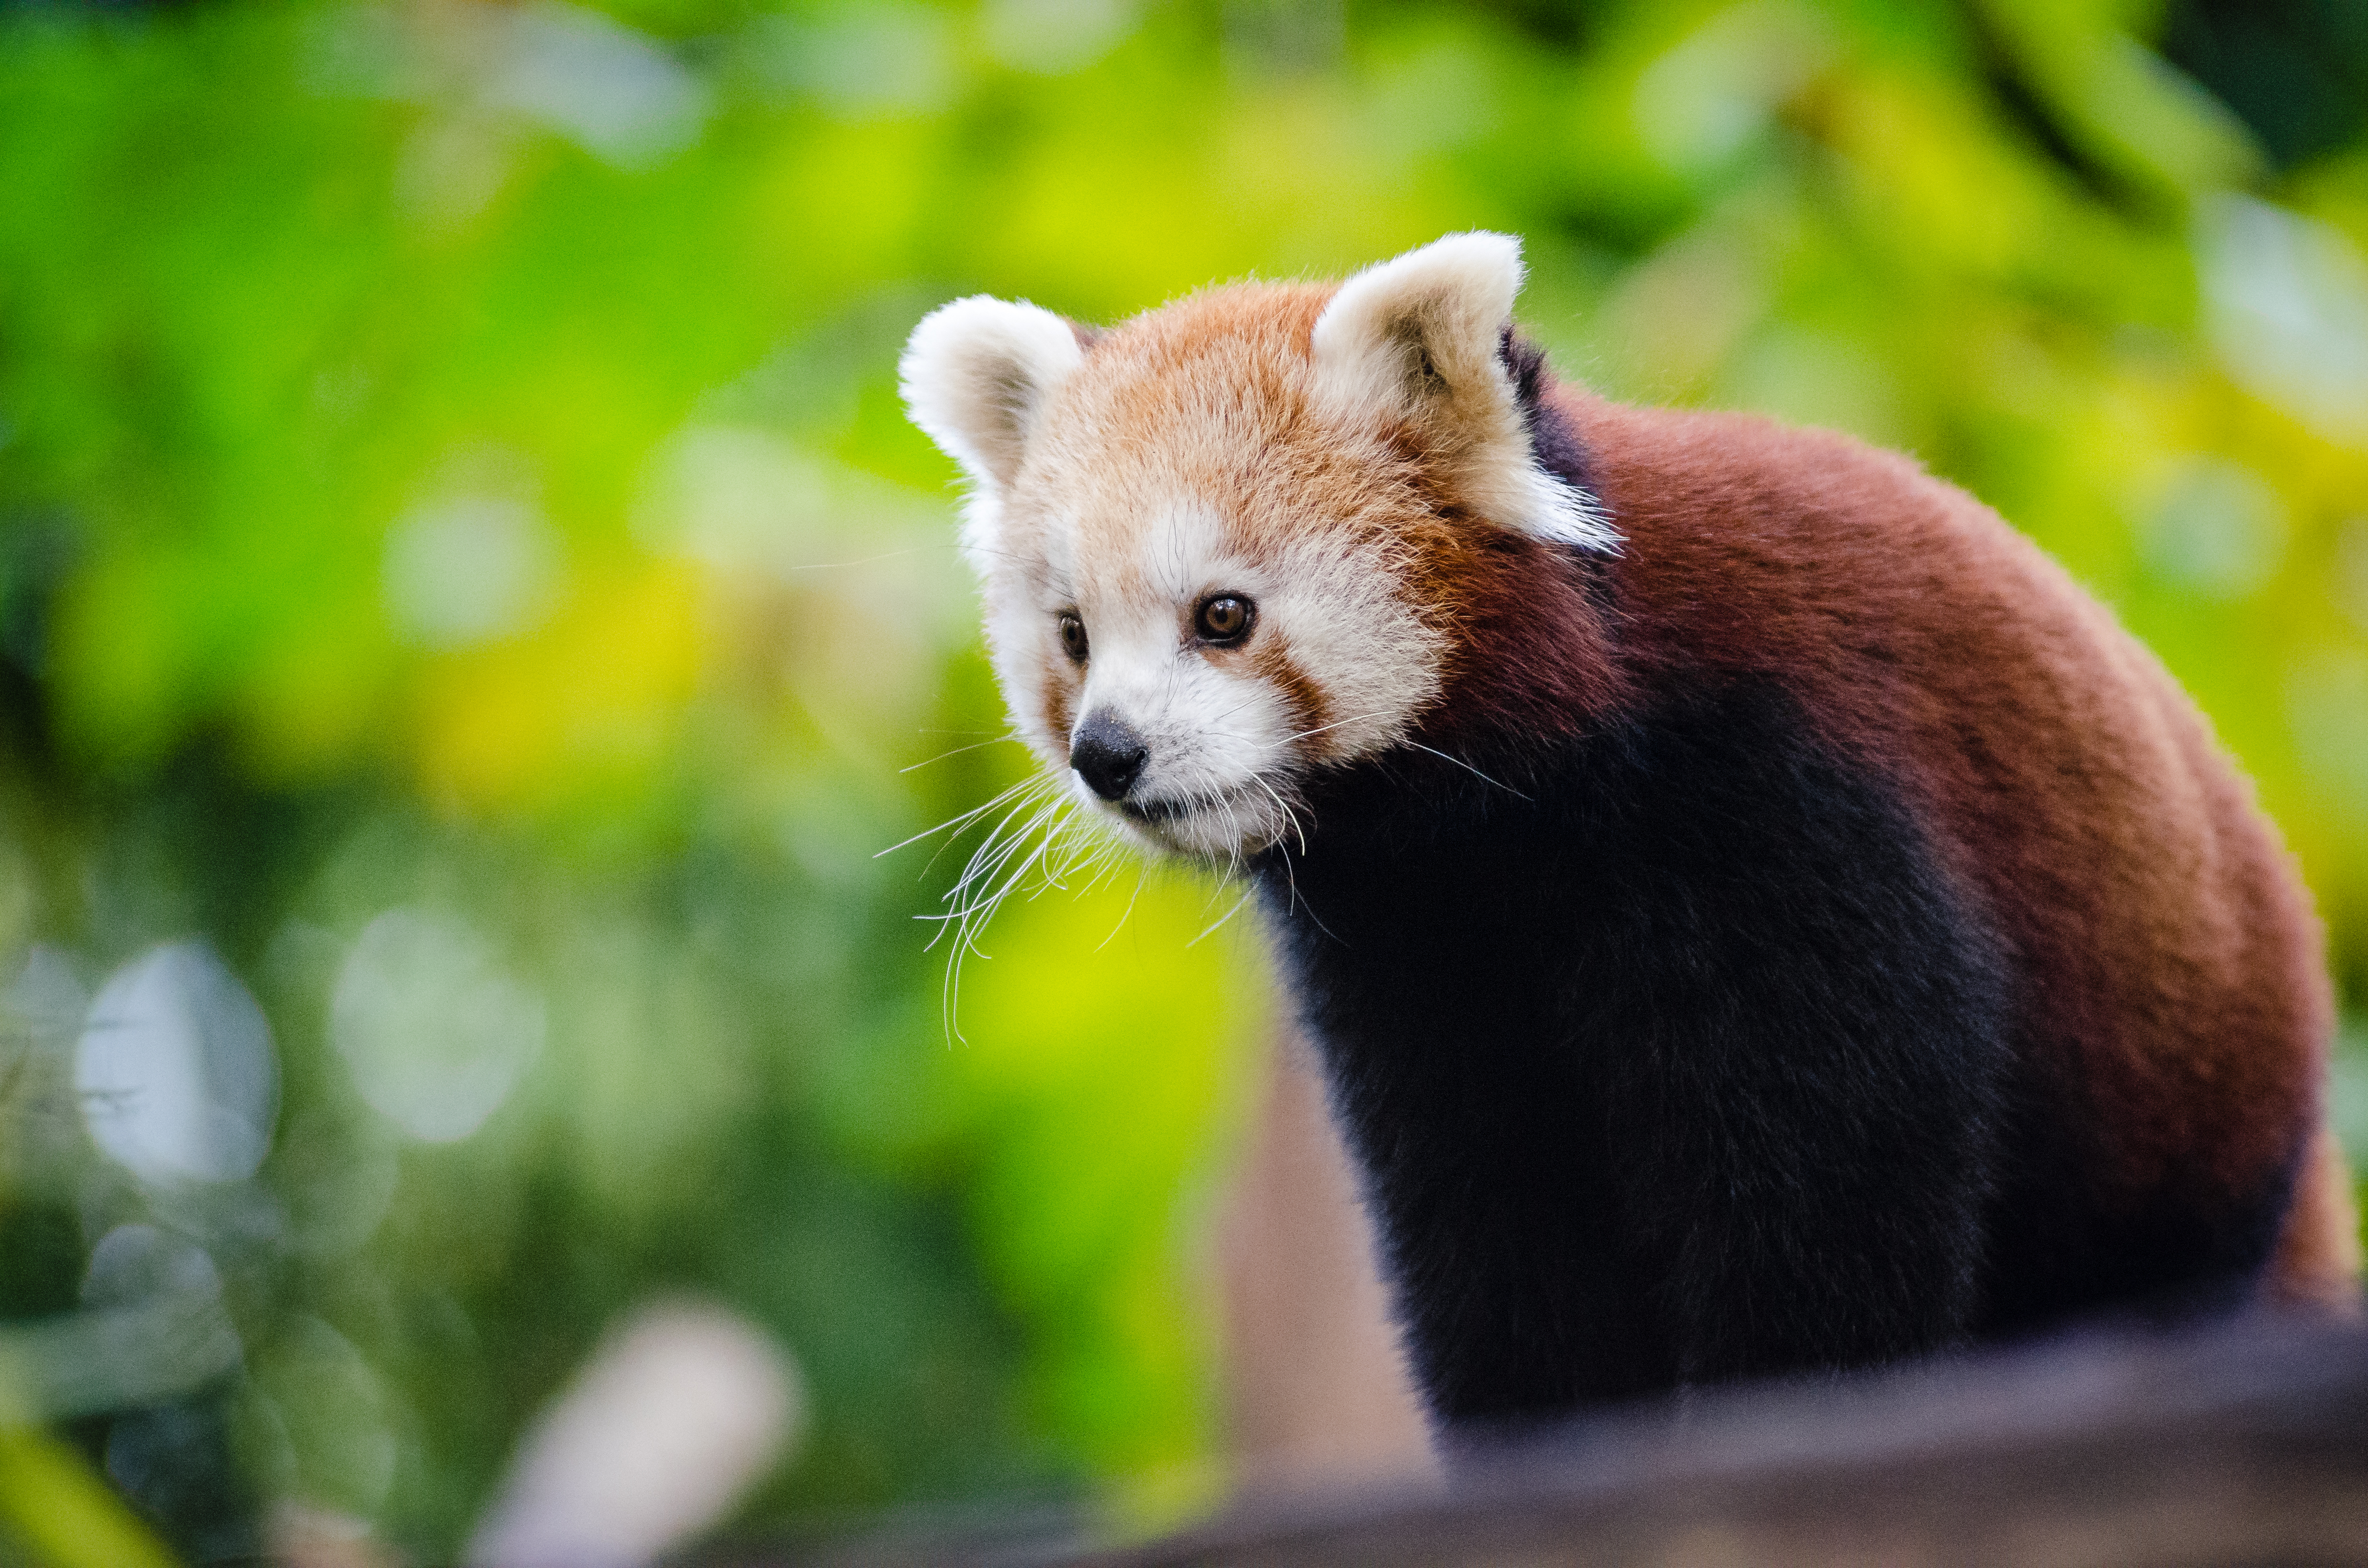
tree, nature, bokeh, vintage, sweet, rain, feet, wet, animal, cute, female, bear, wildlife, zoo, fur, orange, young, green, high, red, foot, mammal, nikon, fauna, red panda, panda, 2015, face, nose, whiskers, paw, tail, animals, ears, endangered, vertebrate, germany, deutschland, natur, paws, tier, iso, ss, fell, regen, grn, gesicht, baum, adorable, bamboo, d7000, roter, kleiner, niedlich, sues, suess, species, bedrohte, tierart, tierpark, weiblich, jungtier, jung, ohren, schwanz, nase, bedroht, ailurus, fulgens, mozilla, firefox, moist, feucht, giant panda